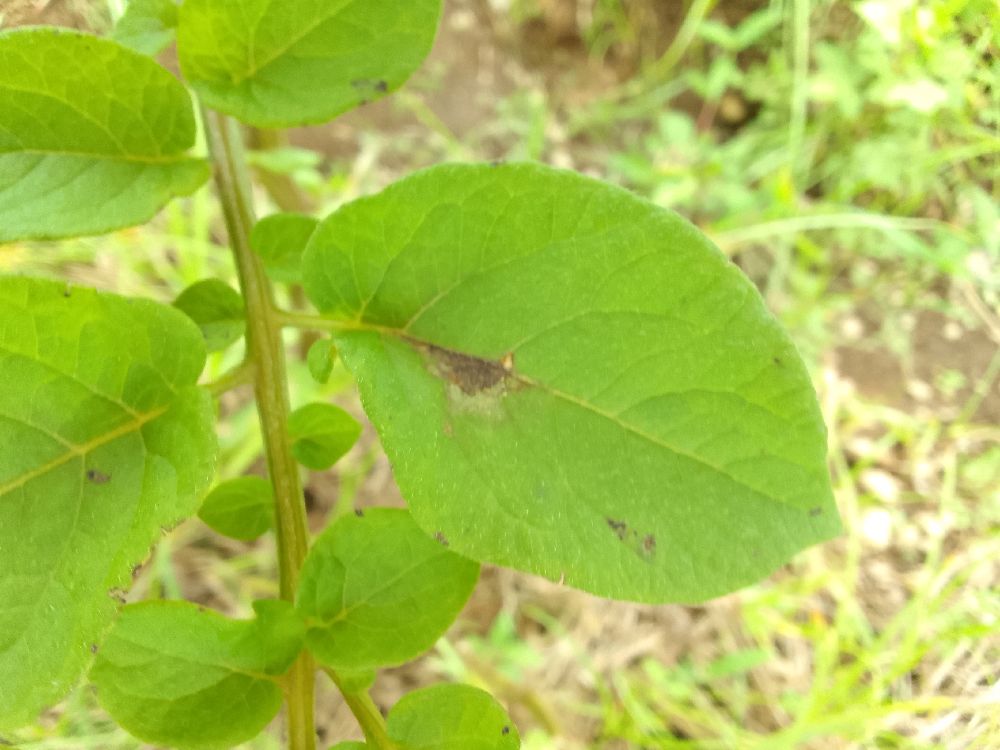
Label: Late blight